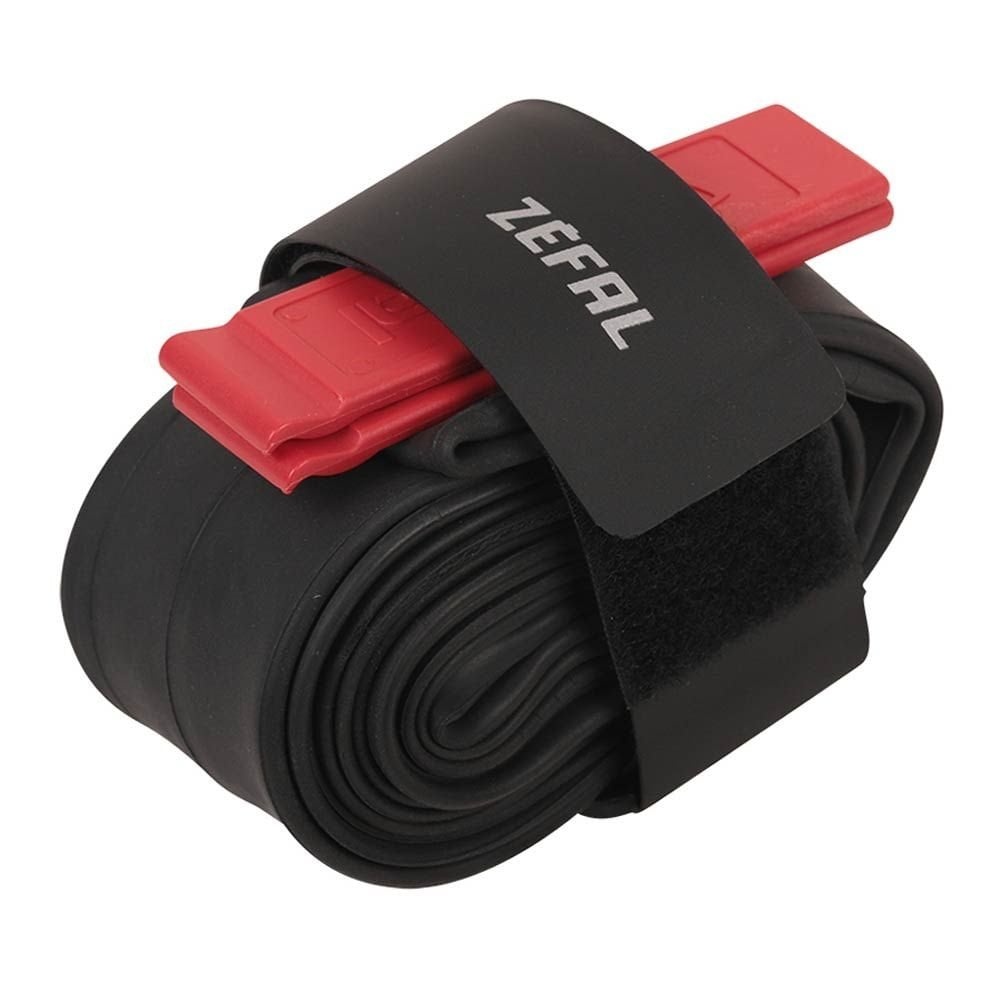
Zefal Puncture Repair - Universal Tube Strap
Brand: Zefal
This double holding strap means you can carry one inner tube as well as 2 tyre levers (Z-Levers) also included. The main strap fits to all frames whilst the other strap is silicon coated suitable for all inner tube sizes. This really is a simple, yet effective piece of kit which is perfect for cyclists who like the freedom to ride without a bag. Frame Strap: Extra wide and made from Hypalon, a resistant material which won't cause damage. Inner Tube Strap: Coated in PU creating a secure hold wihtout causing damage. Universal: For all types of bike inner tubes, even the wider ones. Tyre Levers: Supplied with 2 highly resitant Z-Levers. Inner Tube not supplied
Category: Sporting Goods > Outdoor Recreation > Cycling > Bicycle Accessories > Bicycle Tire Repair Supplies & Kits